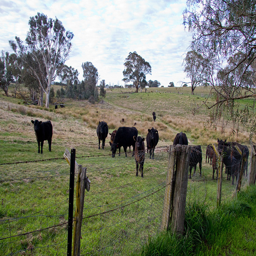
Small herd of cattle in open grassy field.
A group of cows grazing behind a fence.
Many cows standing and grazing on the grass
A herd of cattle standing on a lush green field.
A large herd of cows in a field.